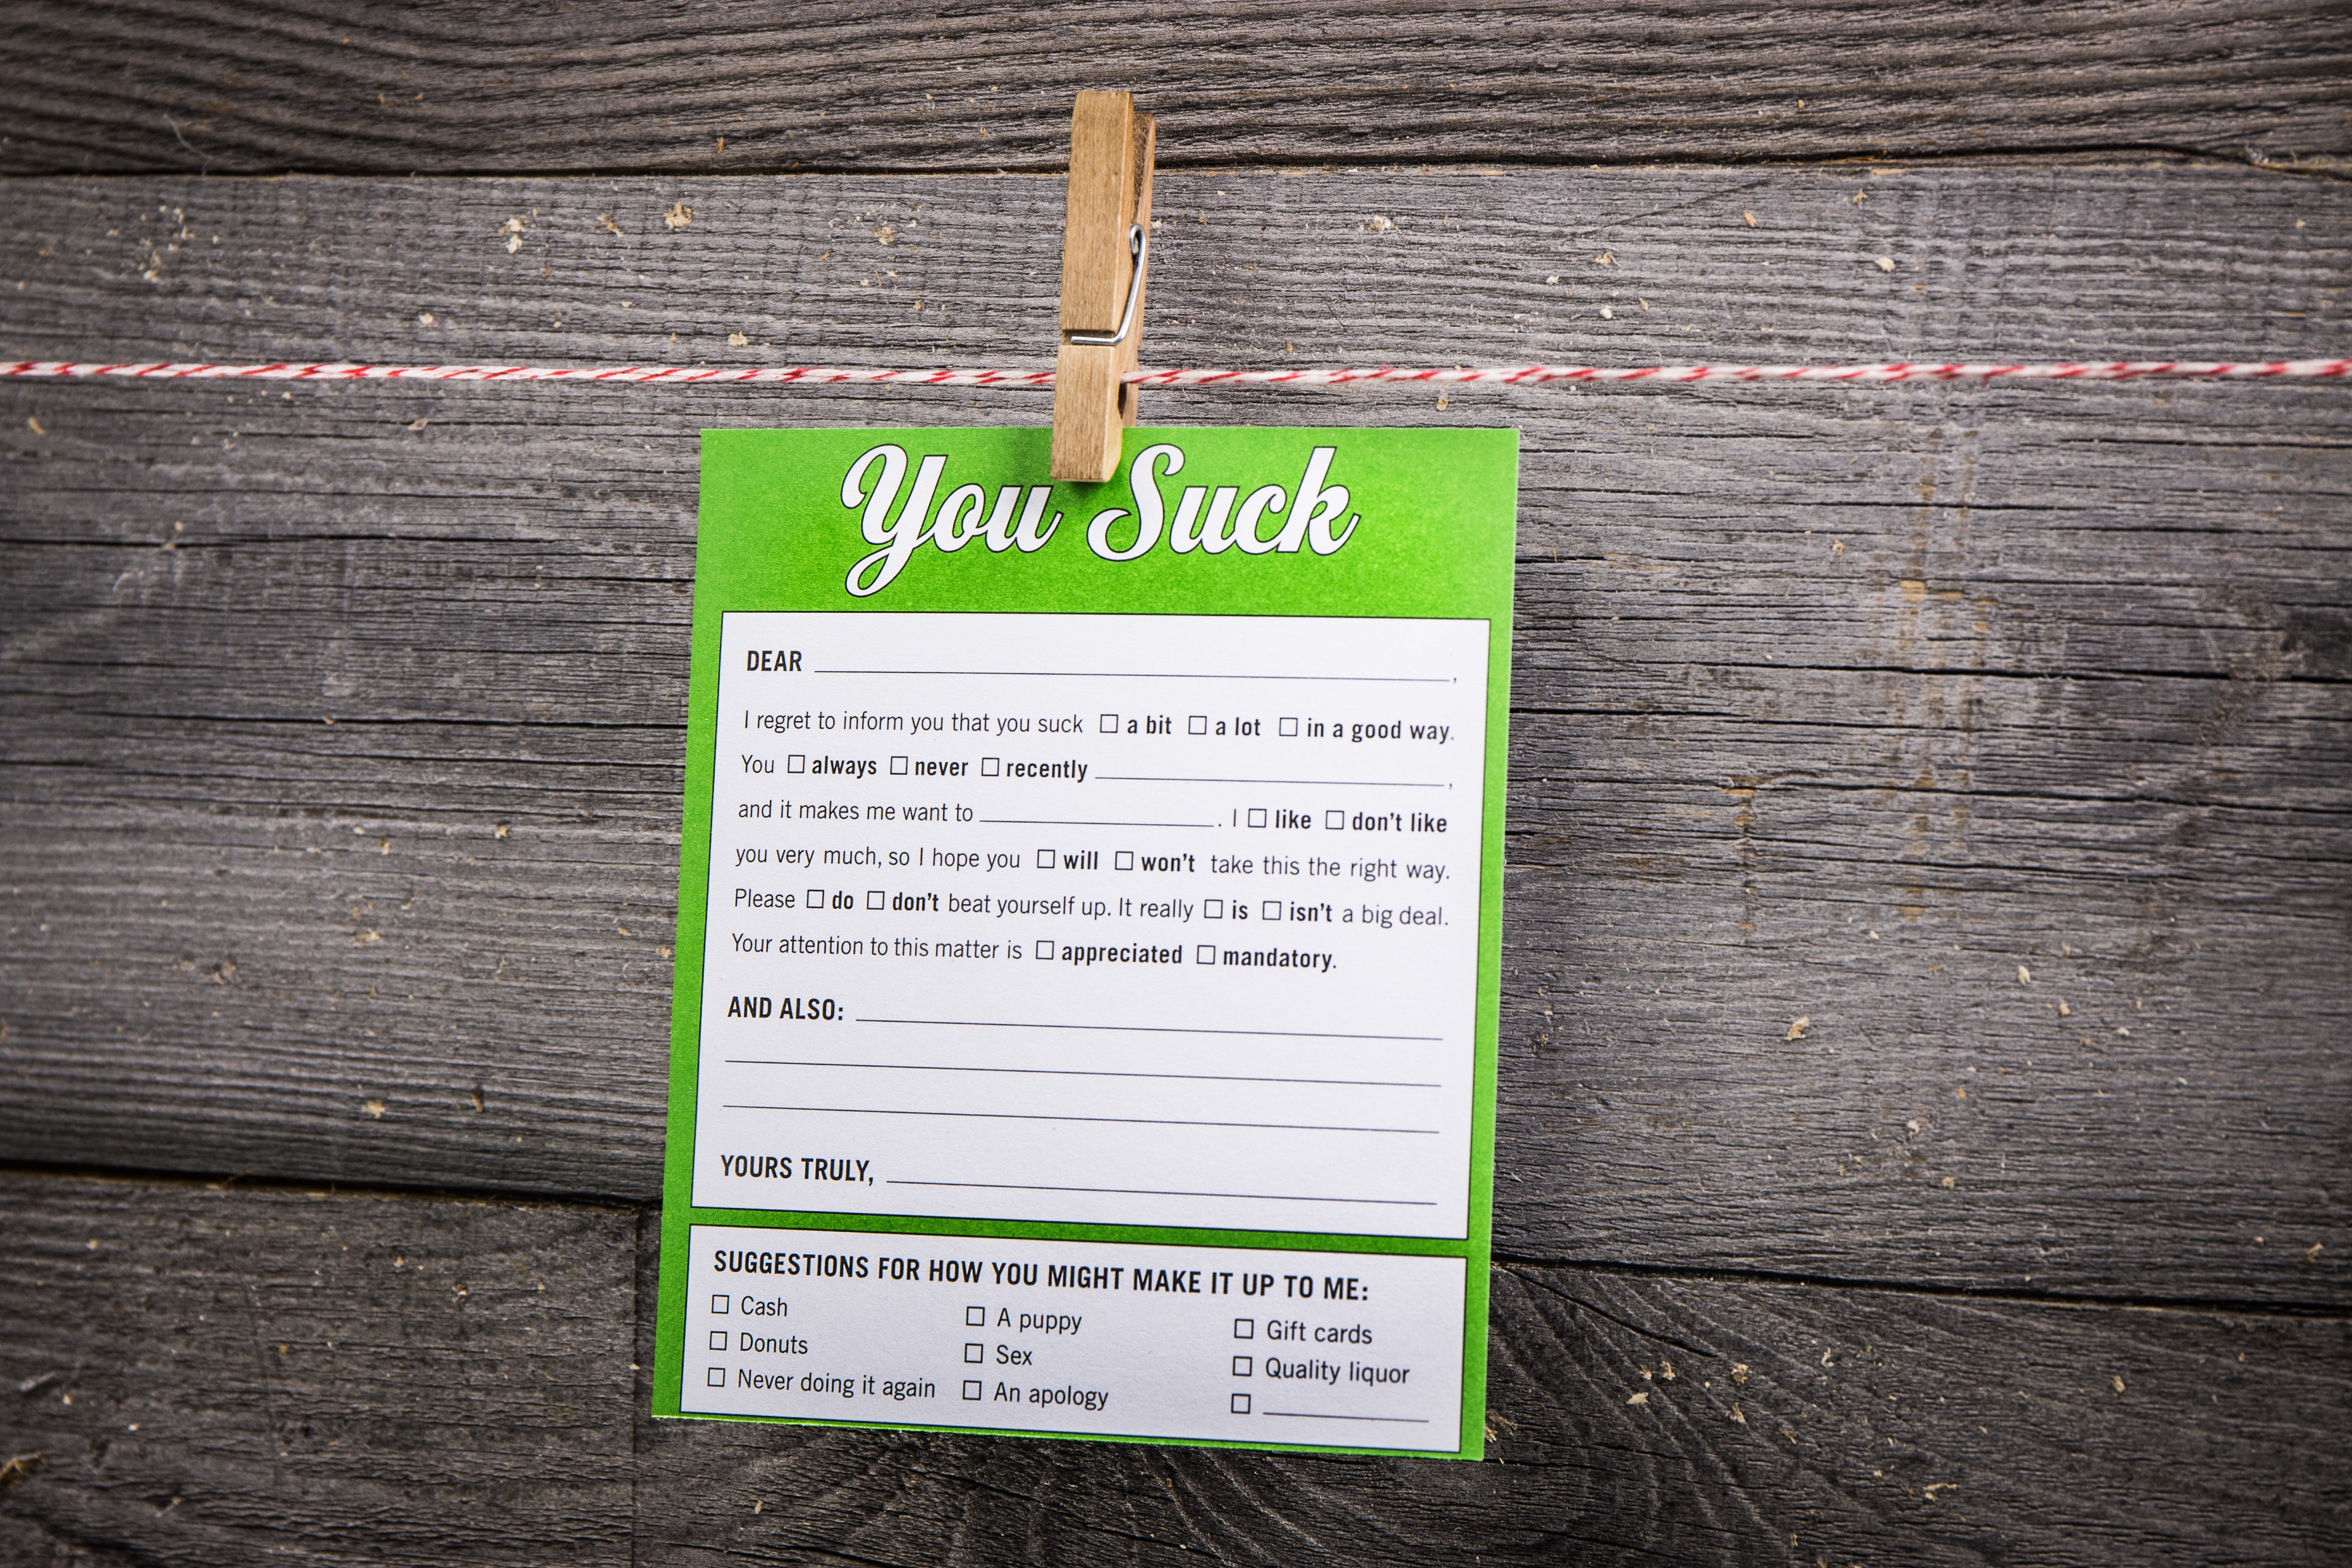
text, green, wood, hardwood, font, label, plant, wood stain